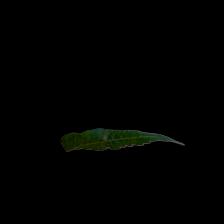
Plant: Neem